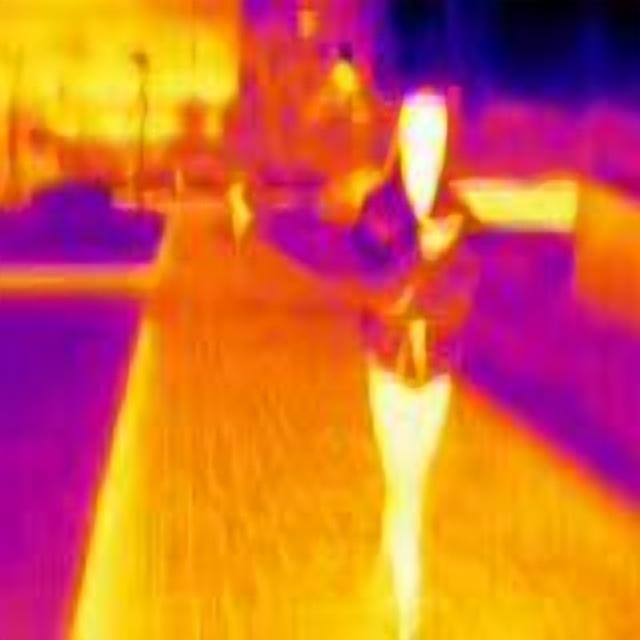
Detected objects:
label: person
label: person